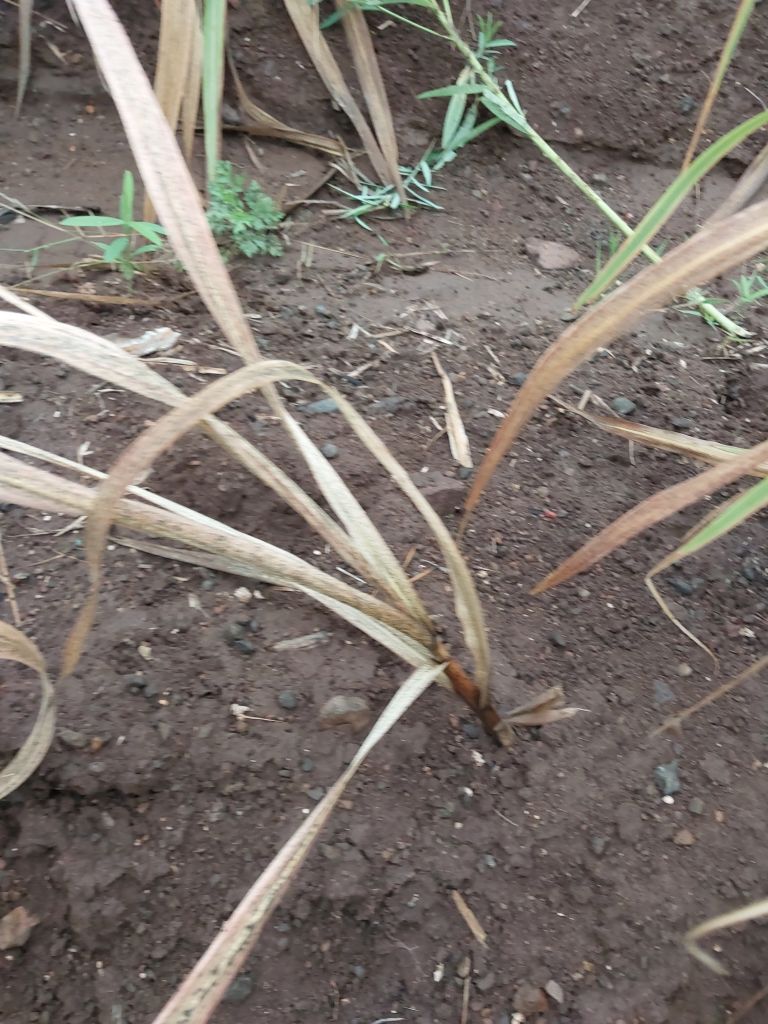
Label: Sett Rot